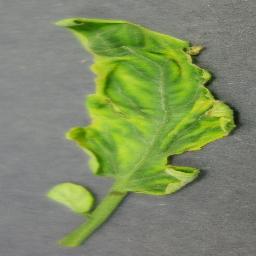
Label: Tomato___Tomato_Yellow_Leaf_Curl_Virus